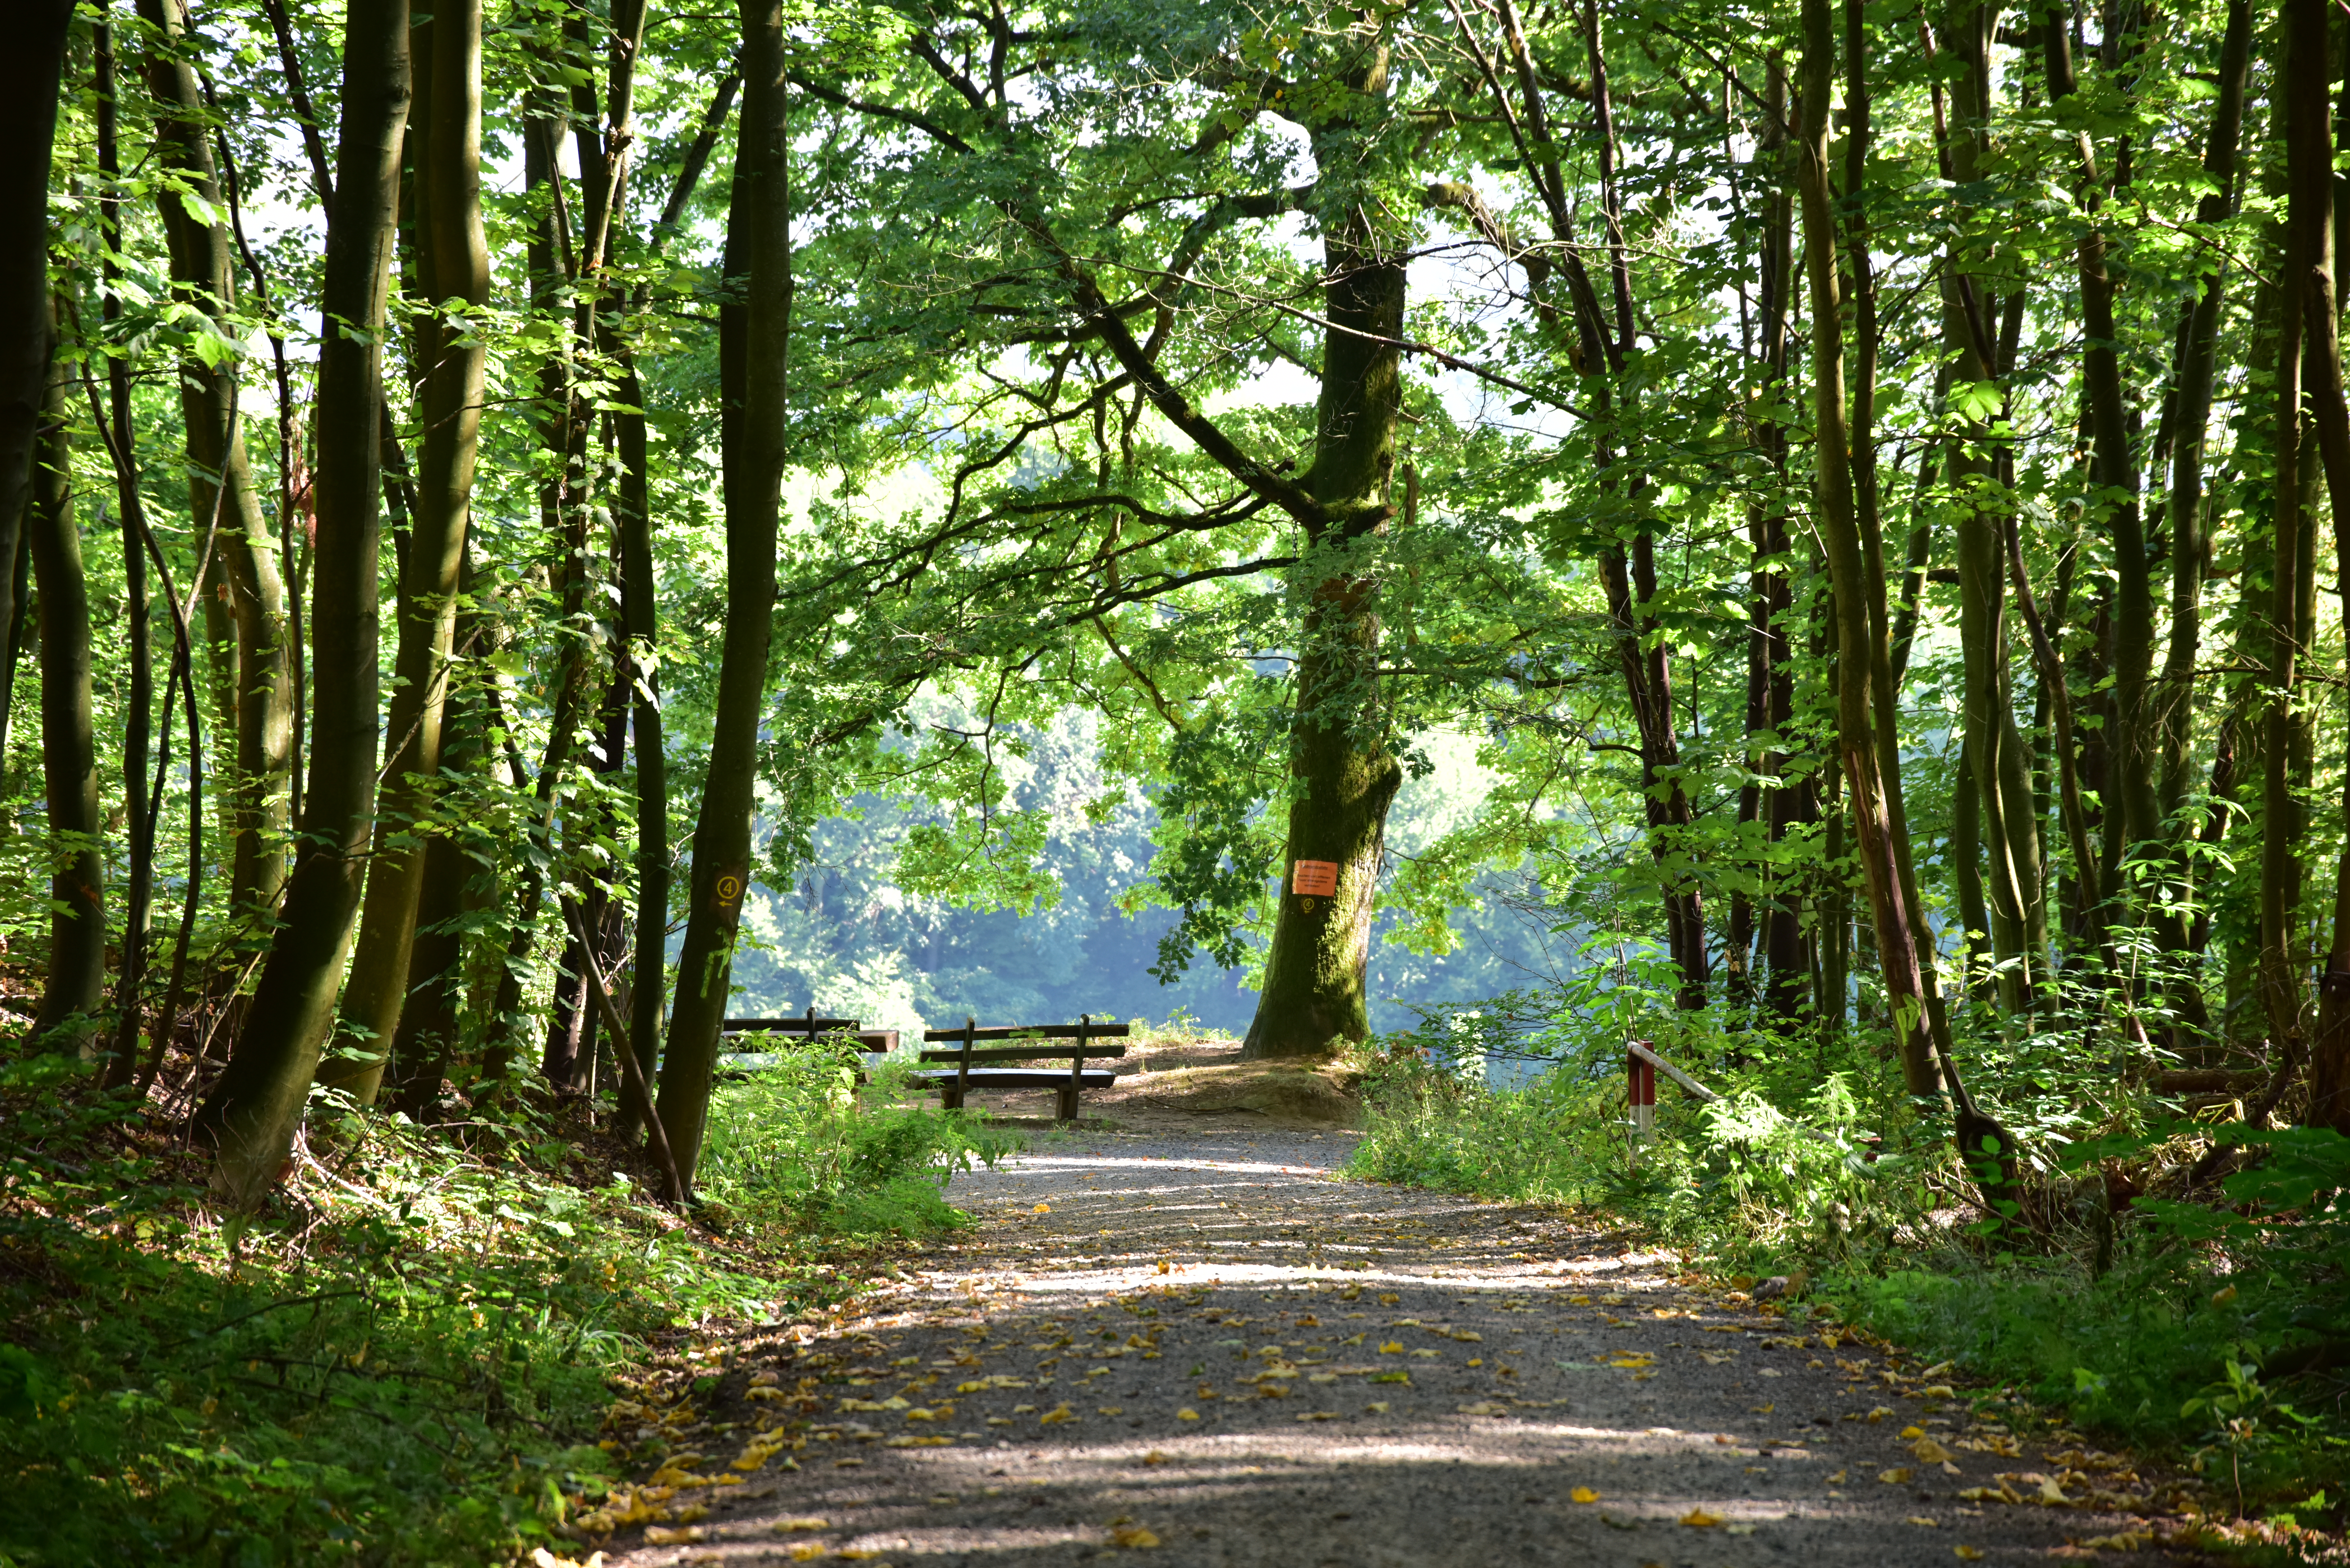
wald, tree, natural landscape, nature, green, forest, natural environment, woodland, nature reserve, vegetation, road, trail, old growth forest, biome, woody plant, thoroughfare, plant, temperate broadleaf and mixed forest, leaf, sunlight, grass, spring, grove, path, valdivian temperate rain forest, infrastructure, state park, landscape, dirt road, jungle, branch, lane, temperate coniferous forest, deciduous, rural area, wood, Northern hardwood forest, road surface, walkway, national park, theatrical scenery, trunk, nonbuilding structure, tropical and subtropical coniferous forests, riparian forest, park, street, shade, asphalt